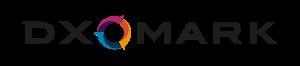
DXOMARK est un site d’évaluation de smartphones, de capteurs et d’objectifs lancé en 2008. Basé à Boulogne Billancourt, il appartient à la société DXOMARK IMAGE LABS.